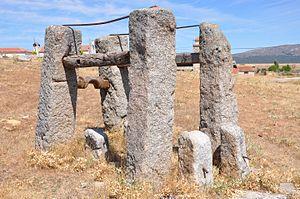
Un travail à ferrer — ou simplement travail — est un dispositif plus ou moins sophistiqué conçu pour maintenir et immobiliser de grands animaux, en particulier lors du ferrage.